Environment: real
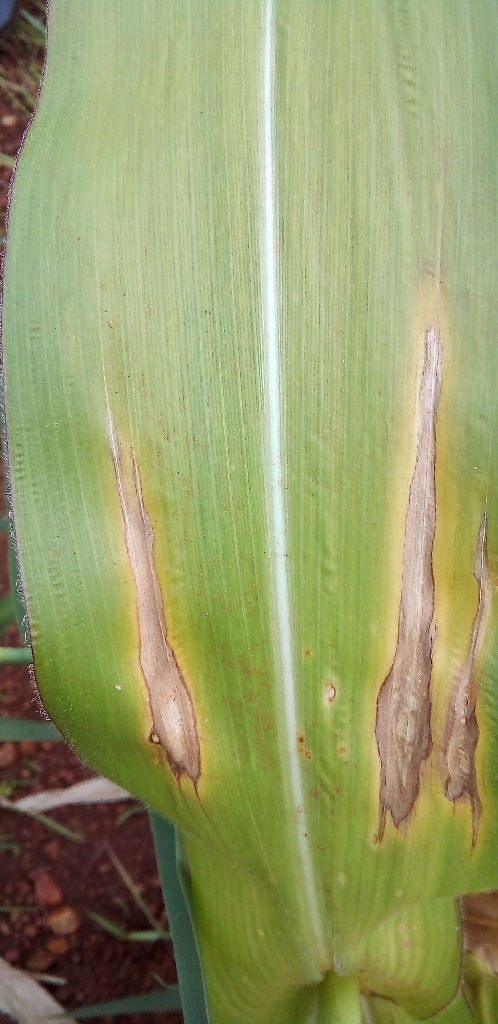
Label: northern_corn_leaf_blight